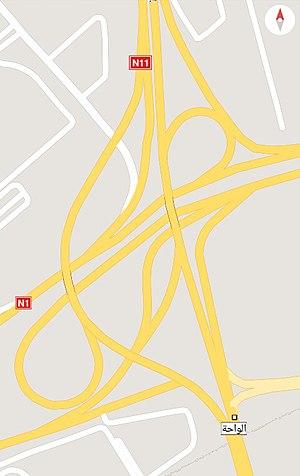
La pointe de la jonction de la Route nationale 1 &amp